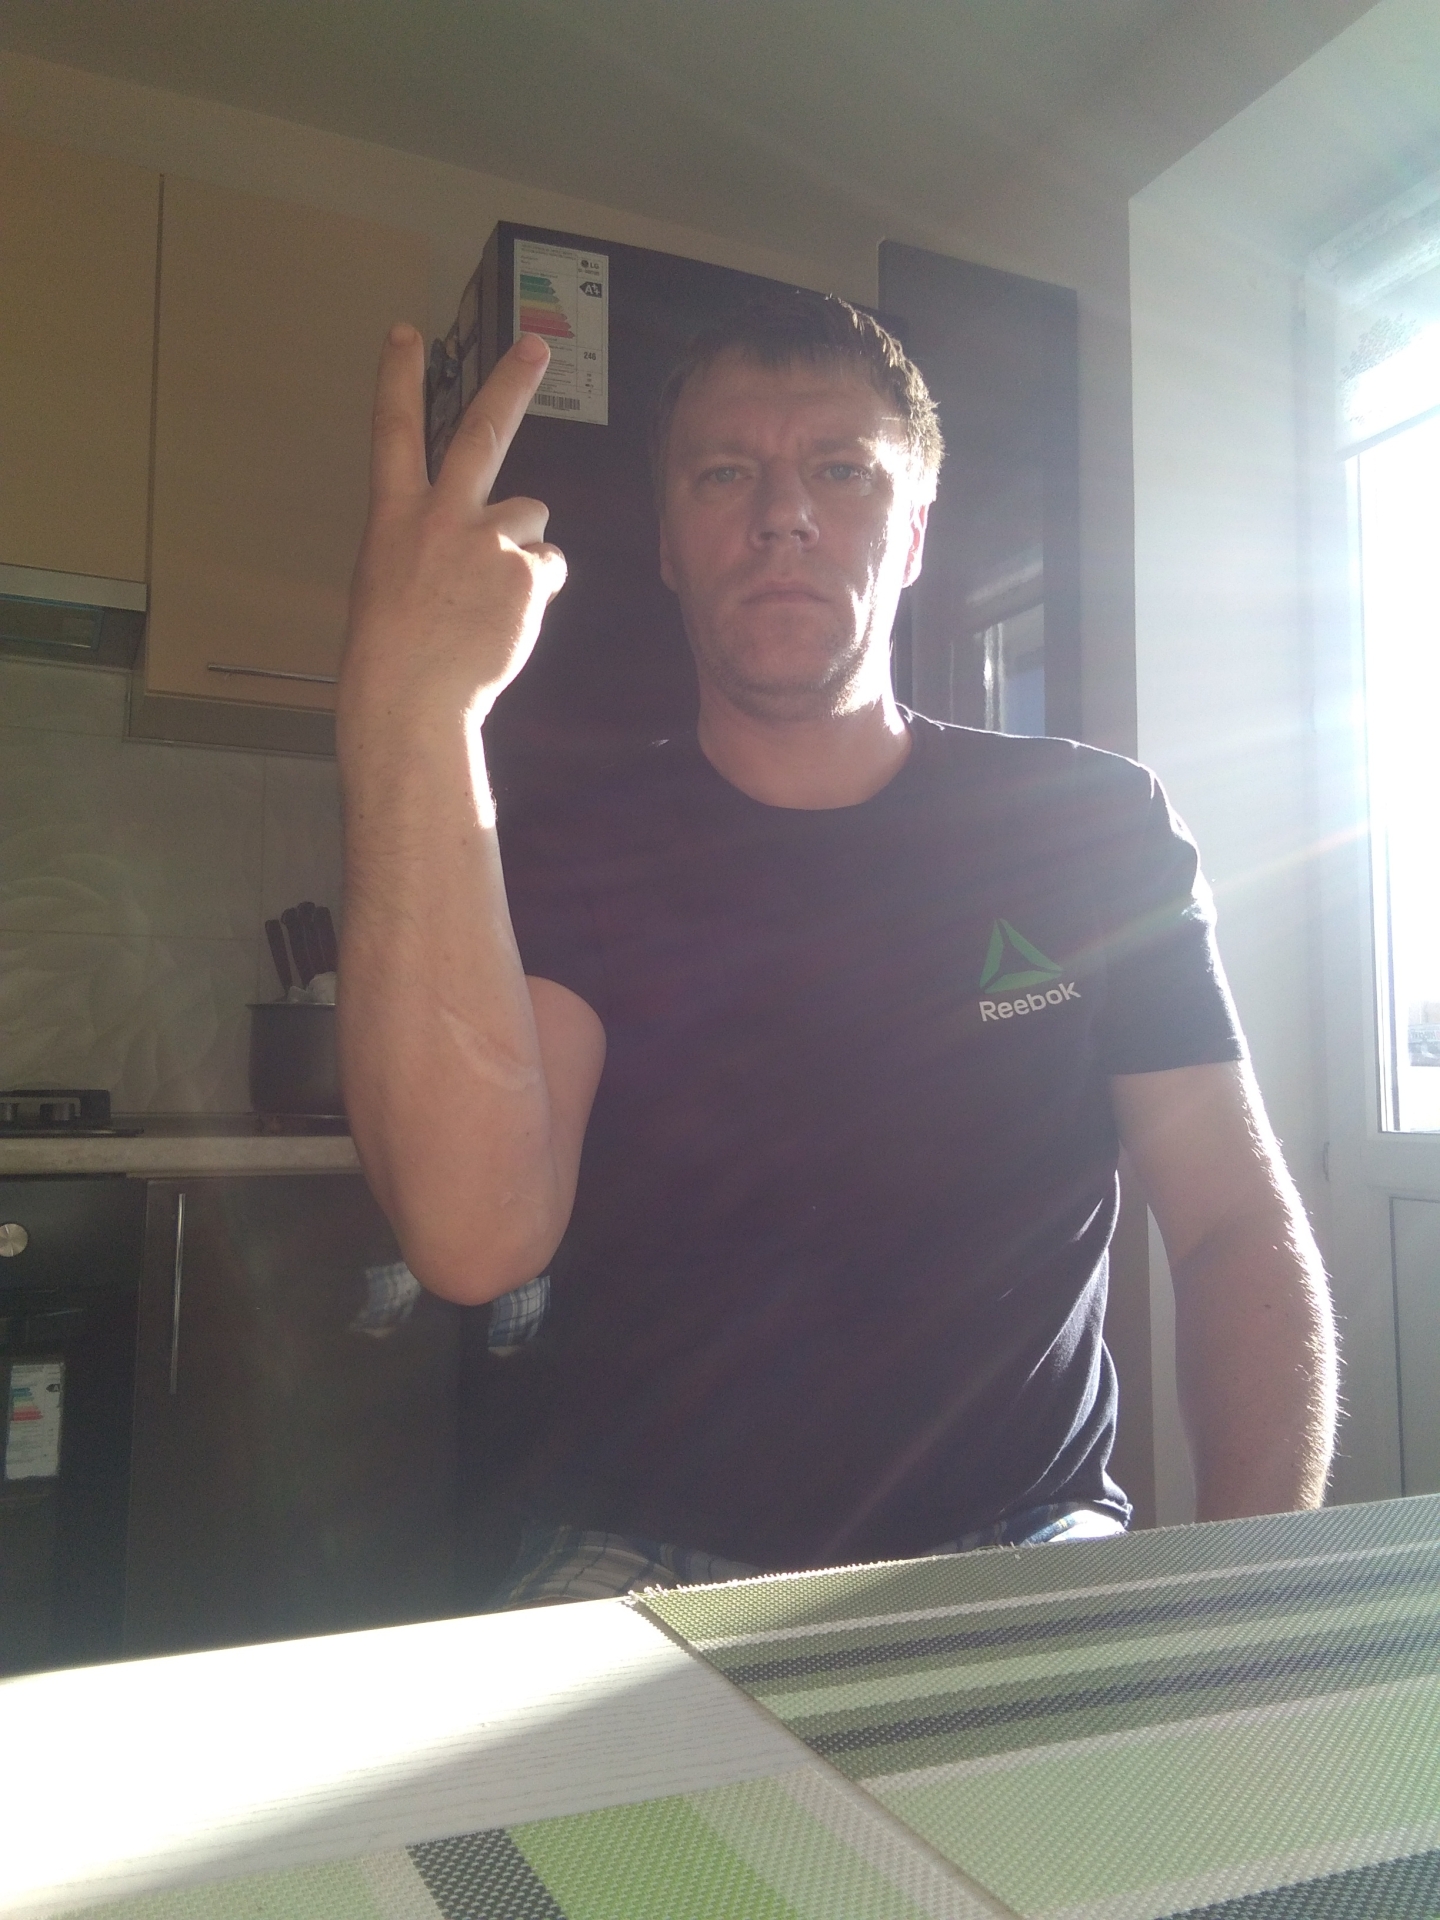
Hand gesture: peace_inverted